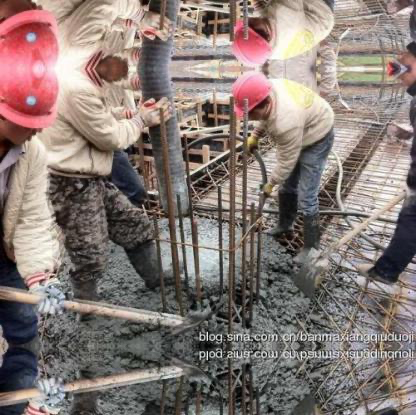
Objects in the image:
label: helmet
label: helmet
label: helmet
label: helmet